Sylvia Aguilar Zéleny

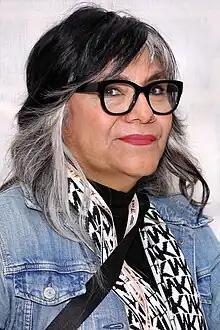
Aguilar Zéleny at the 2023 Texas Book Festival

Sylvia Aguilar Zéleny is a novelist and short story writer born in Hermosillo, Sonora, Mexico, in 1973. She studied Hispanic literature at the and began her career as a teacher, at the . She has an MFA in creative writing from the University of Texas at El Paso. She learned to write through workshops given by other authors such as Abigael Bohórquez, Héctor Manjarrez, David Martín del Cammpo and Cristina Rivera-Garza. Her works have appeared in "Altanoche", "La Tempestad", "Las Hojas de la Mancuspia", "Milenio", "Néctar y Picnic" and a large number of magazines.